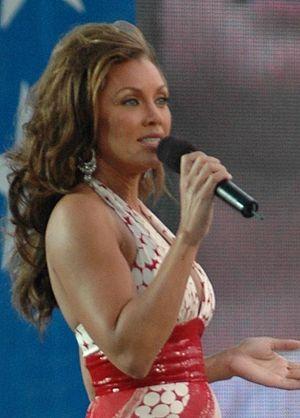
Vanessa Lynn Williams est une actrice, chanteuse, productrice et mannequin de nationalité américaine, née le 18 mars 1963 à New York, dans le Bronx.